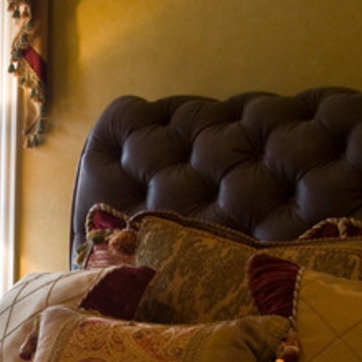
Material: leather